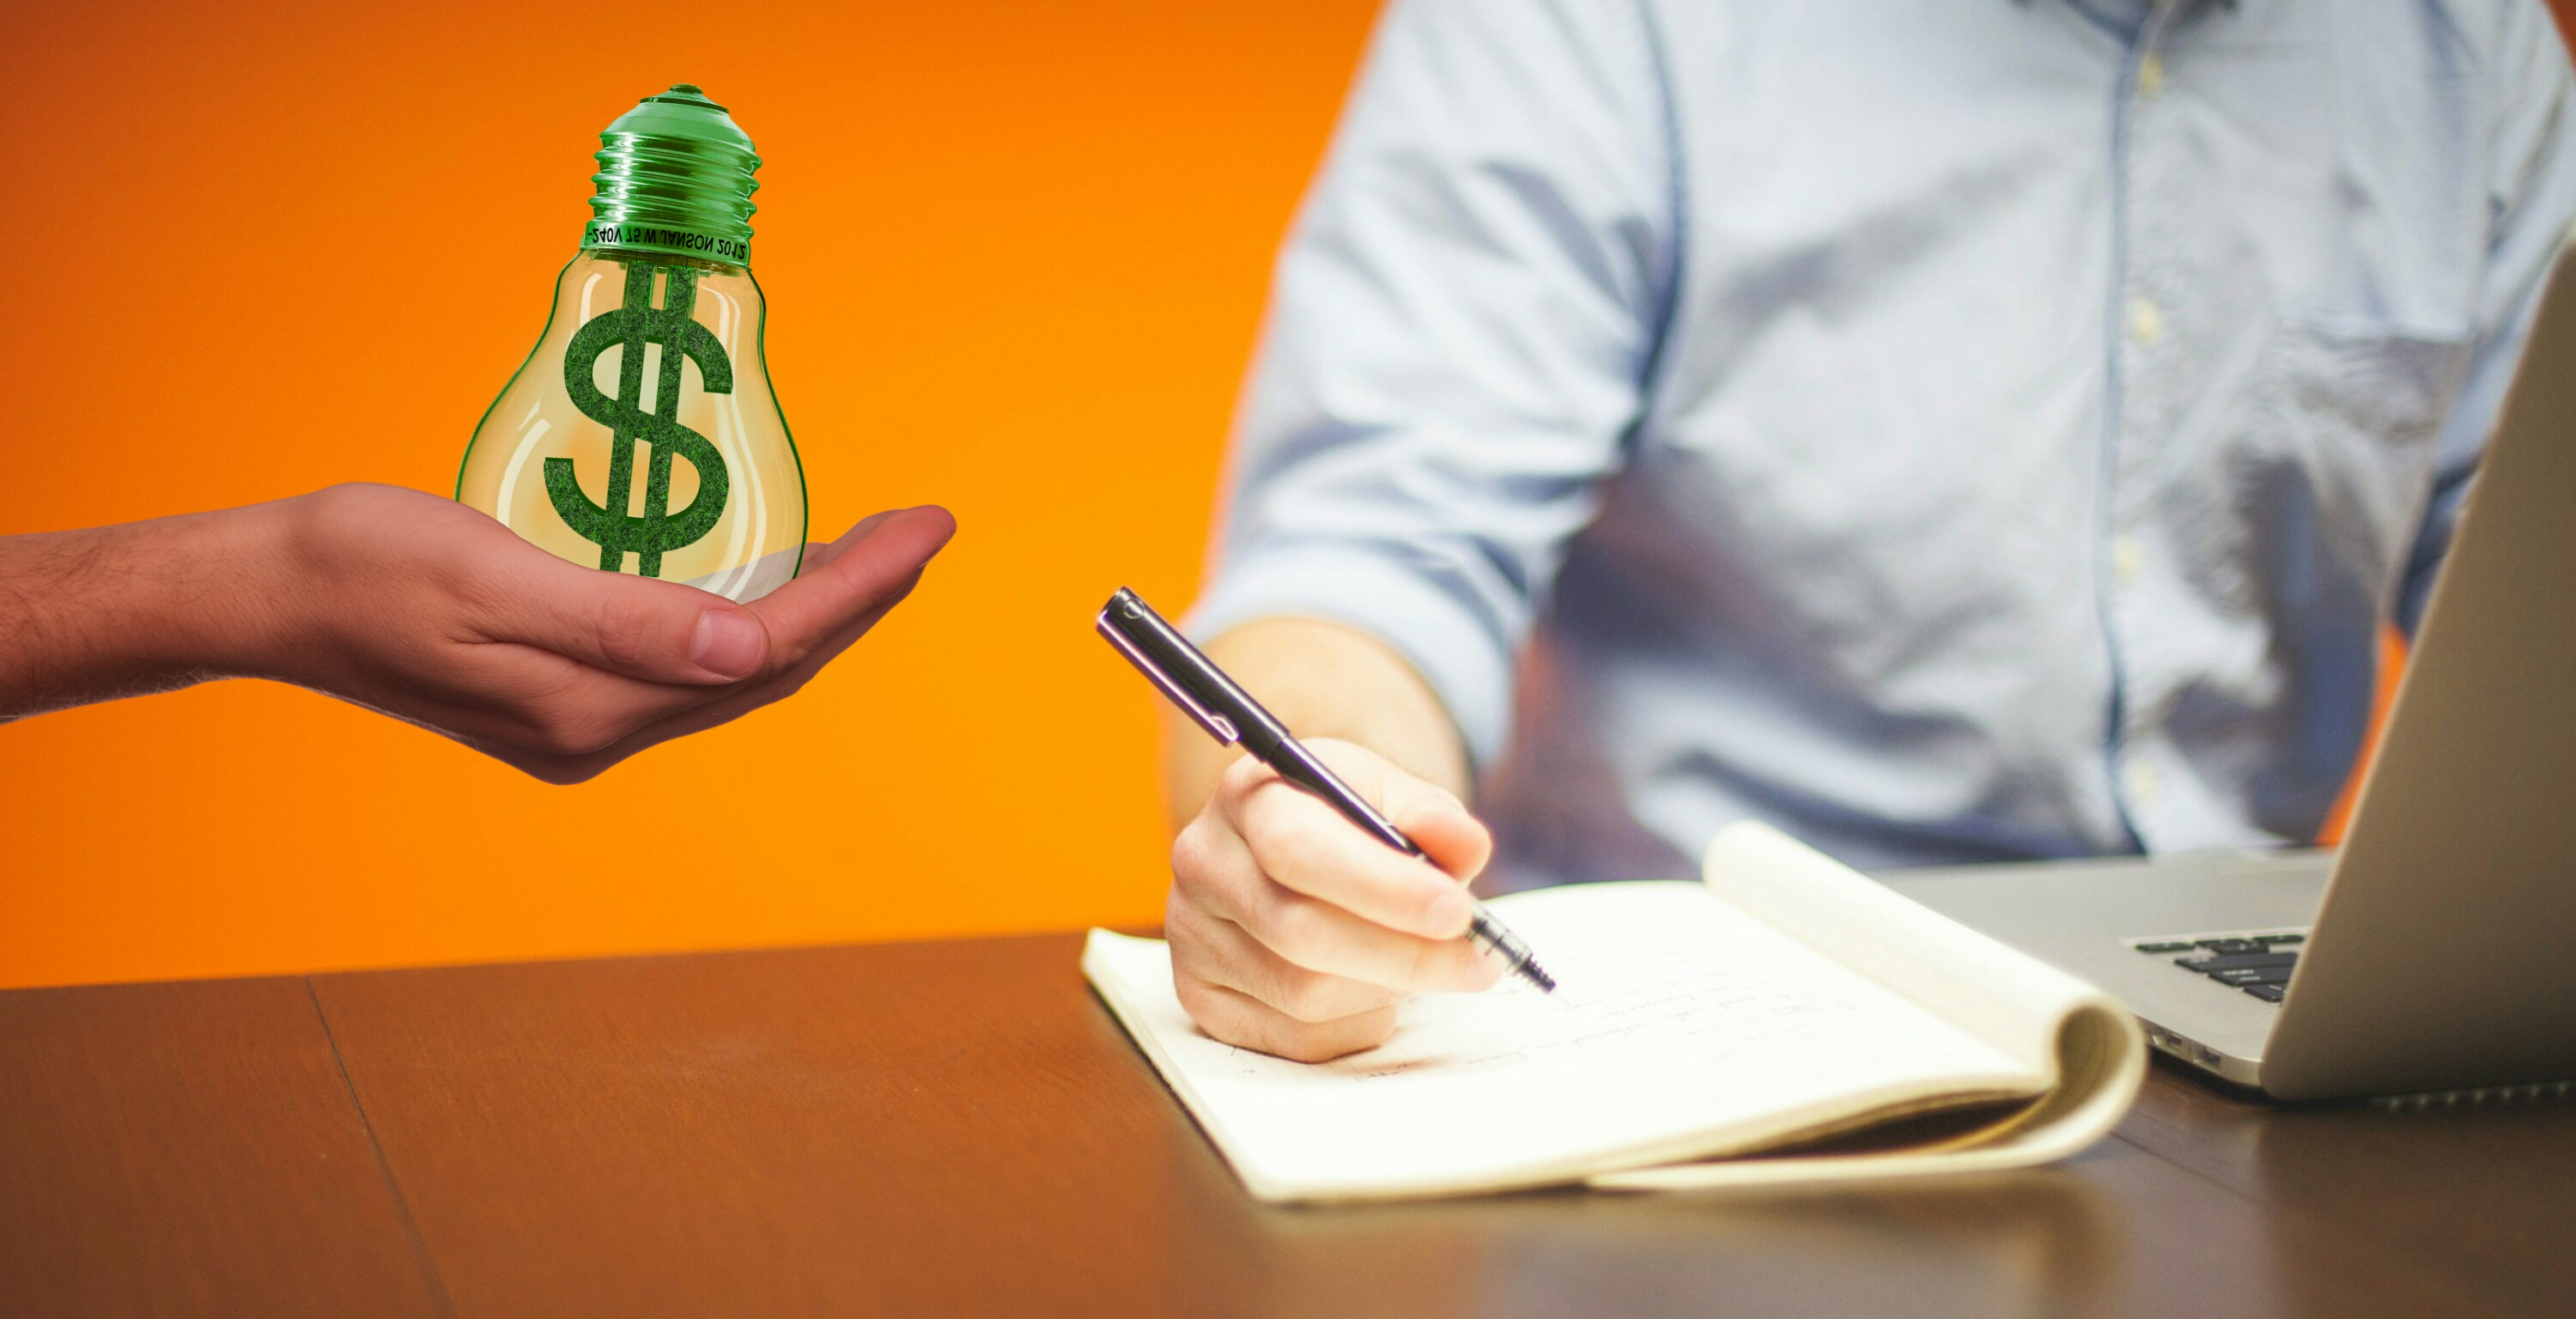
writer, type, books, pen, writing icons, letter a, hand writing, reading, words, to write, author, journalist, editor, blog, poet, copywriter, artists, reports, journalism, press, media, interview, news, journalist day, conference press, news reporter, thinking, idea concept, creativity, innovation, light bulb, brainstorming, idea icon, brain, design, concept, lightbulb, ideas, for money, freelancer, profits, payment, table, desk, laptop, blogging, hand, finger, communication